American University Preparatory School

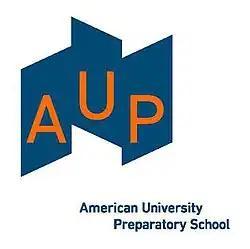
Creating Scholars and Global Leaders

American University Preparatory School (commonly referred to as AUP) is a private, for-profit, four-year, co-educational boarding and day college preparatory high school for grades 9–12 located in Los Angeles, California, at the center of downtown Los Angeles. Its curricular focus is on Global Studies & Citizenship, Digital Media Arts, Computer Science, Leadership, and Entrepreneurship in the 21st century.